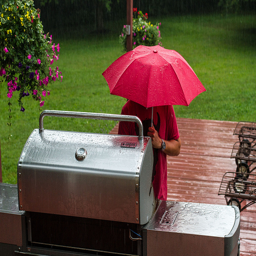
A man holding an umbrella while using a BBQ in the rain.
A man holding a pink umbrella while cooking on a grill.
One intrepid cook barbecues in the rain with an umbrella over his head.
A person attempting to cook on a grill in the rain.
A person standing in front of a grill holding an umbrella.